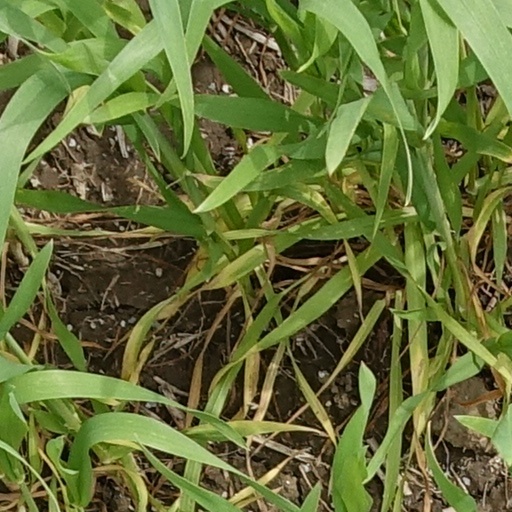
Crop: wheat